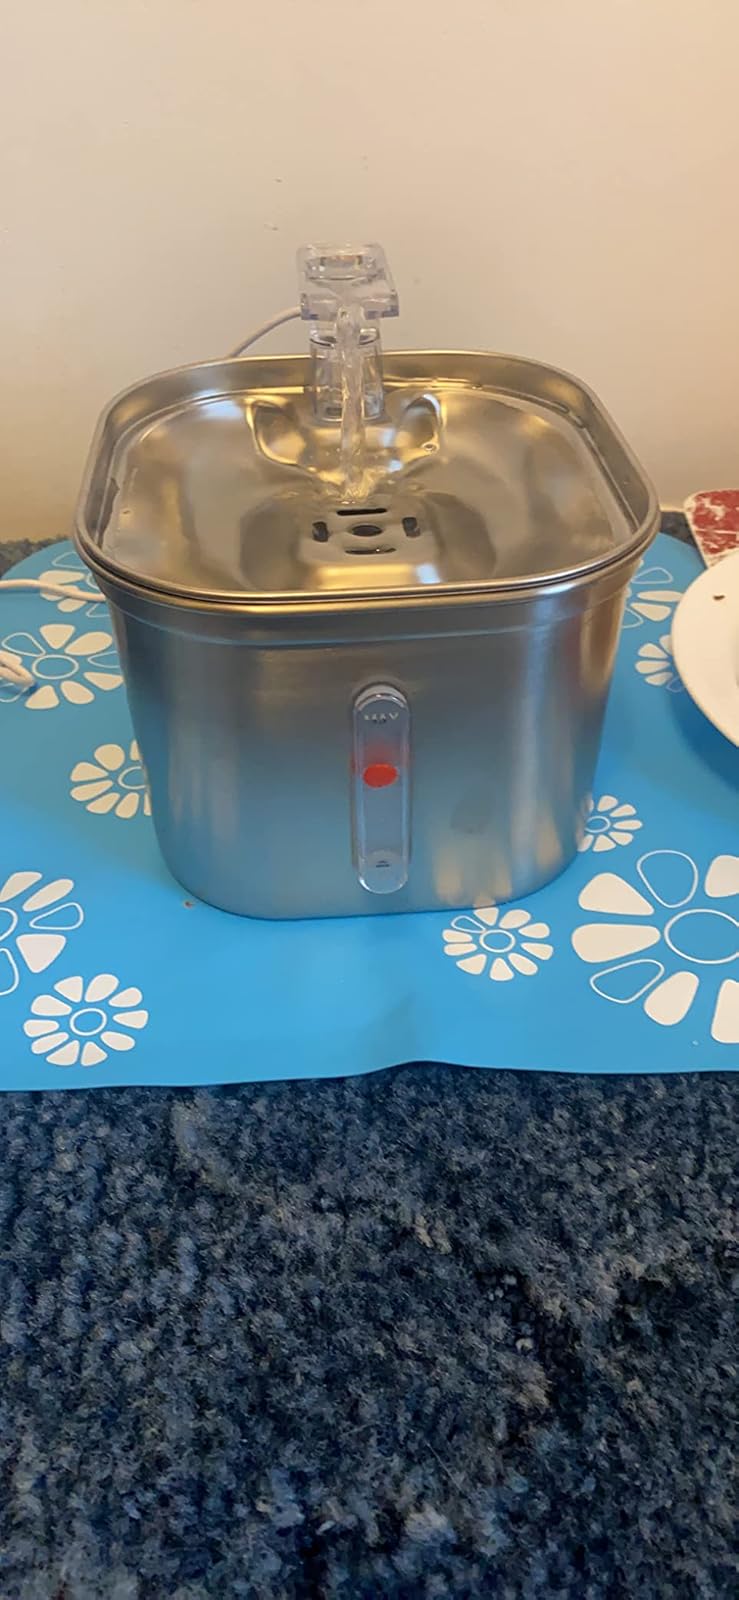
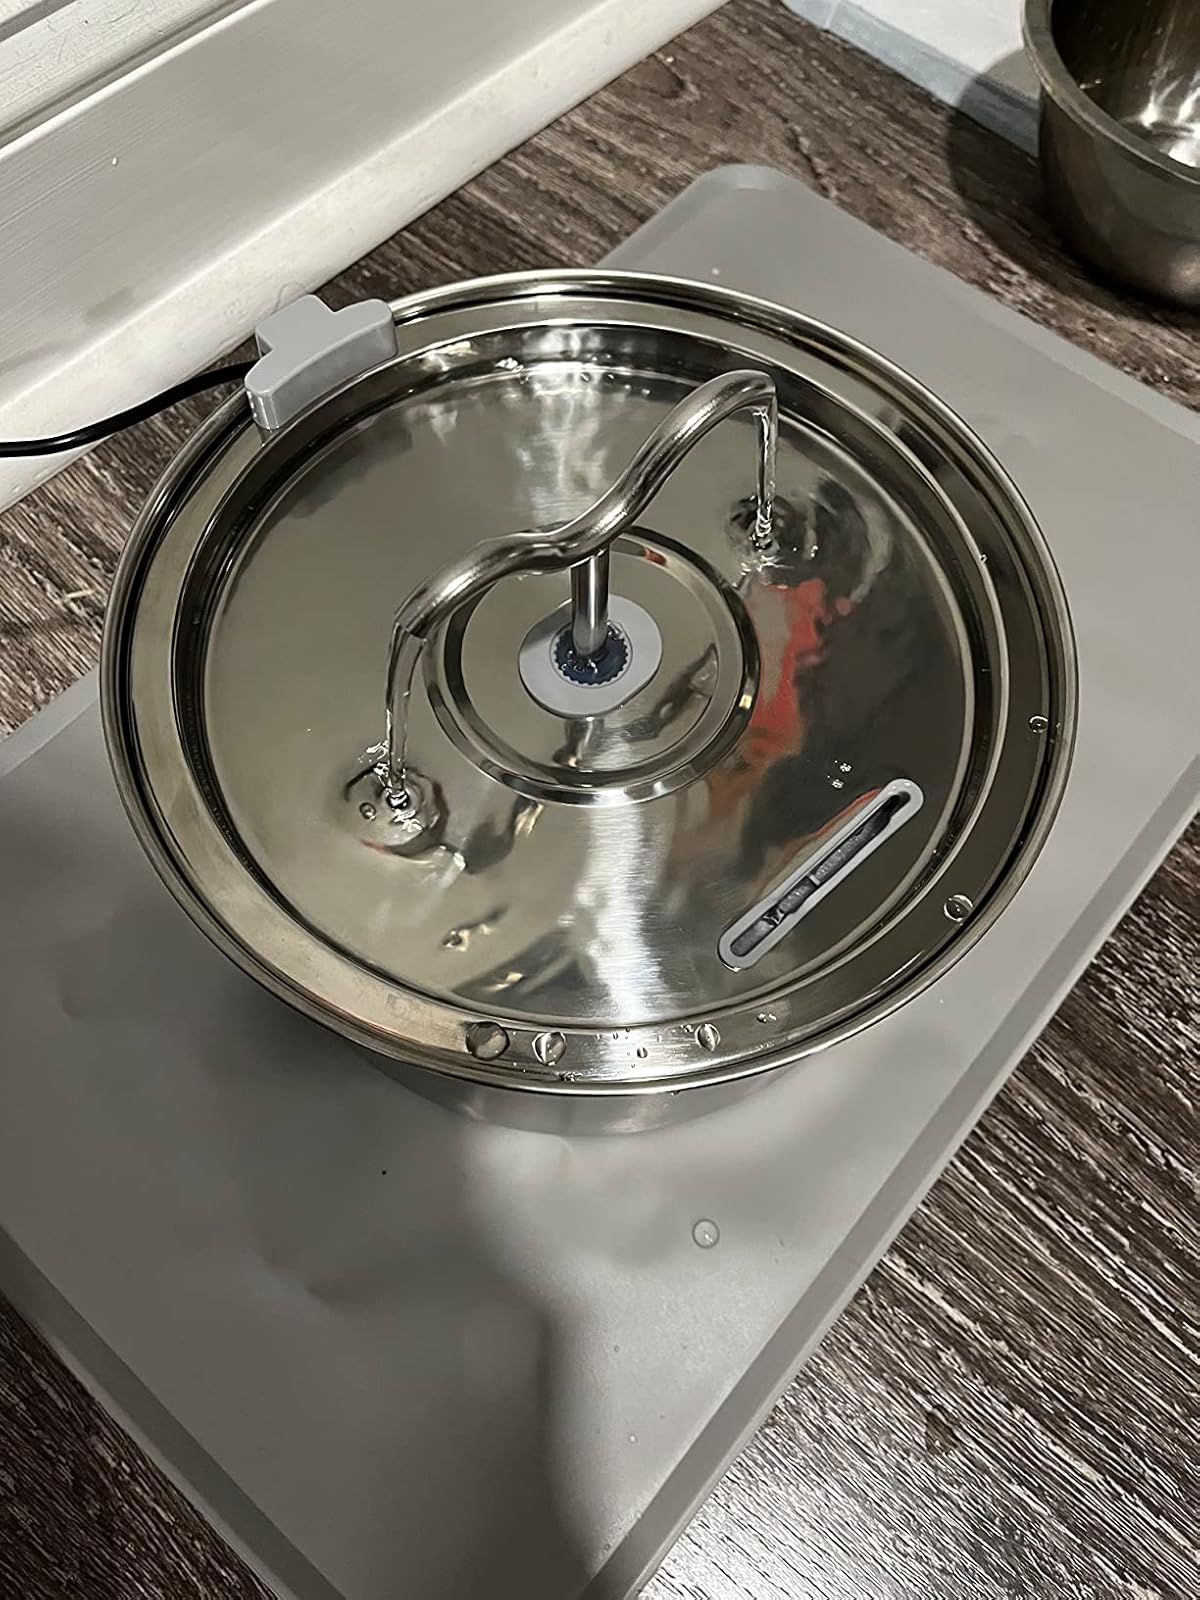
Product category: items_bowl
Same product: no